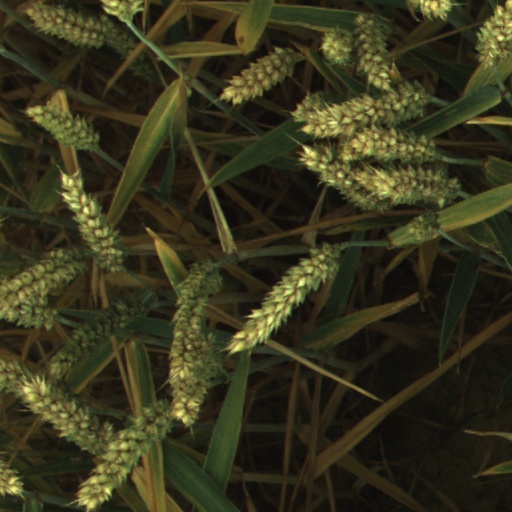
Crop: wheat